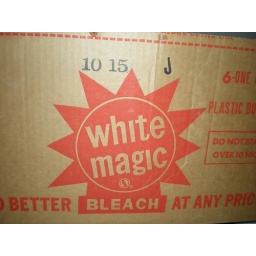
close up of safeway white magic bleach cardboard box. this came in plastic bottles so probably 1960/70s.